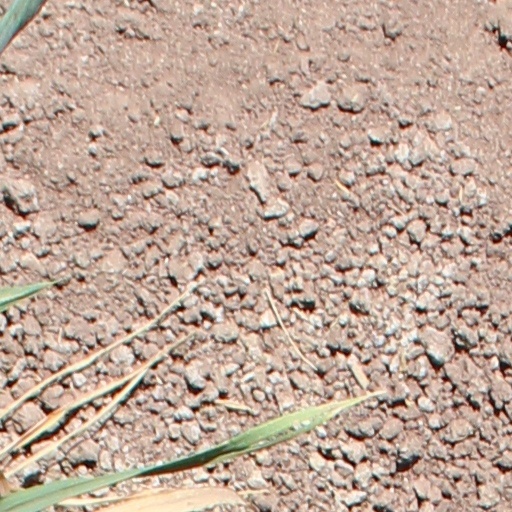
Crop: wheat